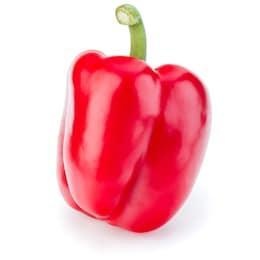
Label: capsicum